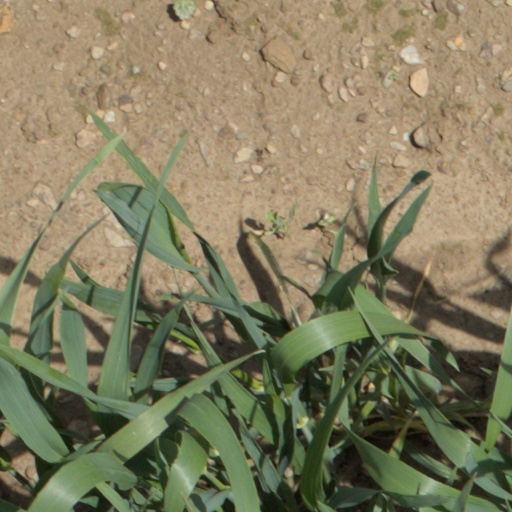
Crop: wheat